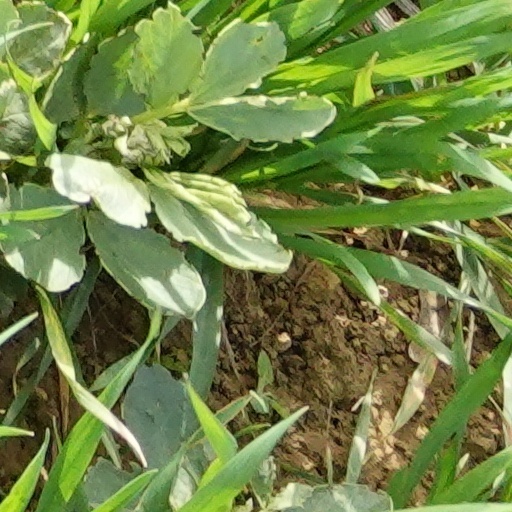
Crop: wheat